Seïd Khiter

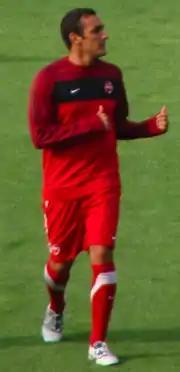
Khiter with Valenciennes

Seïd Khiter (born 19 January 1985) is a French former professional footballer who played as a striker.